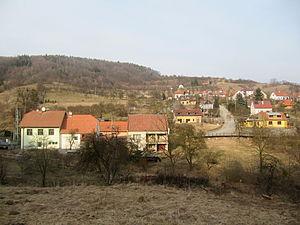
Salaš est une commune du district d'Uherské Hradiště, dans la région de Zlín, en République tchèque. Sa population s'élevait à 393 habitants en 2018.